The Ant Bully (film)

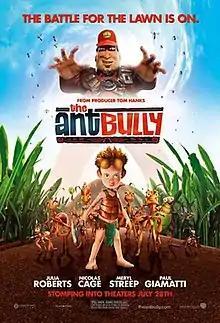
Theatrical release poster

The Ant Bully is a 2006 American animated fantasy adventure comedy film co-produced, written for the screen, and directed by John A. Davis and based on the 1999 children's book of the same name. The film features an ensemble voice cast including Julia Roberts, Nicolas Cage, Meryl Streep, and Paul Giamatti. The story follows Lucas Nickle, a 10-year-old bullied boy who, after attacking the nearby ant colony out of frustration, is shrunk by the ants and is ordered to work amongst them. The film was distributed by Warner Bros. Pictures, who also produced it alongside Legendary Pictures in their first animated film, Tom Hanks and Gary Goetzman's Playtone, and Davis and Keith Alcorn's DNA Productions, which also provided the film's animation.